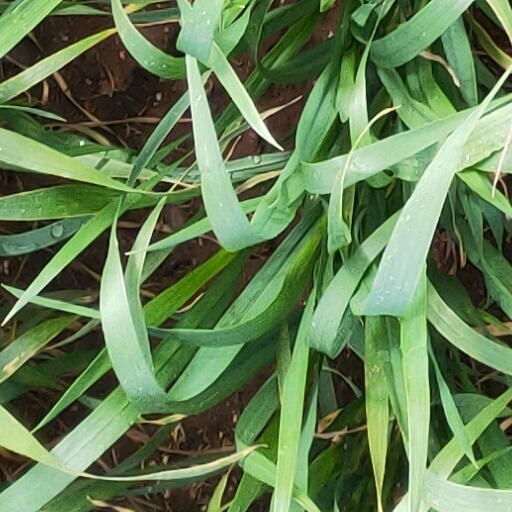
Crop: wheat